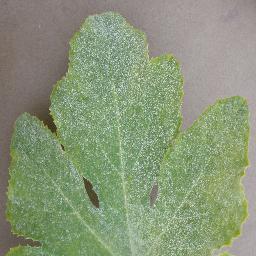
Label: Squash___Powdery_mildew